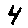
Label: 4